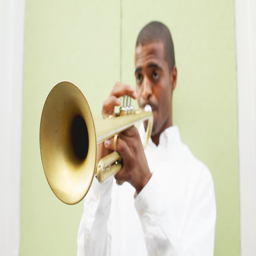
black man plays a trumpet in the street